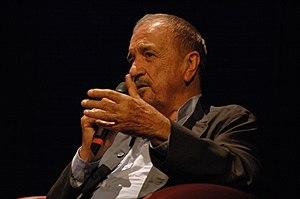
Jean-Claude Carrière à la Bibliothèque Nationale de France pour un cours sur le scénario dans le cadre du festival Paris-Cinéma.
Le roman de Mary Shelley Frankenstein ou le Prométhée moderne, paru en 1818, a très tôt connu le succès. Ceci a amené des artistes et auteurs de toutes domaines à adapter le roman avec plus ou moins de fidélité ou à s'inspirer des personnages de Victor Frankenstein et du monstre qu'il a créé. De très nombreuses pièces de théâtre mais aussi de nombreux films, des bandes dessinées, des dessins animés, des jeux vidéo et des romans attestent de la perpétuation du mythe de Frankenstein dans l'imaginaire collectif.
La Femis ou la FEMIS, également appelée École nationale supérieure des métiers de l'image et du son dans sa forme longue, est un établissement public d'enseignement supérieur français, membre de l'université Paris sciences et lettres.
La bande à Ruquier est une équipe de chroniqueurs qui entourent ou ont entouré Laurent Ruquier dans les diverses émissions qu'il a animées à la radio et à la télévision et dont le noyau dur est composé de Isabelle Alonso, Jean Benguigui, Pierre Bénichou, Michèle Bernier, Jean-Marie Bigard, Steevy Boulay, Christine Bravo, Jean-Pierre Coffe, Caroline Diament, Philippe Geluck, Valérie Mairesse, Isabelle Mergault, Gérard Miller, Isabelle Motrot, Claude Sarraute et Titoff.
Jean-Claude Carrière, né le 17 septembre 1931 à Colombières-sur-Orb, dans l'Hérault, est un écrivain, scénariste, parolier et metteur en scène français, également acteur à l'occasion. Lui-même se définit comme un « conteur ». Se partageant entre le cinéma, le théâtre et la littérature, travaillant souvent sur des adaptations, tant pour le théâtre que pour le cinéma ou la télévision, il rencontre très fréquemment un succès critique et public.
L’École normale supérieure de Lyon est une grande école scientifique et littéraire française, l'une des quatre écoles normales supérieures. Elle forme à l'enseignement et à la recherche dans le domaine des sciences fondamentales et expérimentales ainsi que dans celui des lettres et sciences humaines. Originellement créée pour former exclusivement ses élèves-fonctionnaires ou normaliens, recrutés sur concours, l'ENS forme aujourd'hui également des étudiants-normaliens non rémunérés, des auditeurs et des étudiants étrangers. L'École accueille environ 2 200 étudiants, 1 000 chercheurs, et un nombre important de laboratoires et de centres de recherches, répartis en dix départements. Référence dans l'enseignement supérieur français, elle est un centre de recherche important, et l'un des centres essentiels de formation des chercheurs français depuis le XIXᵉ siècle, notamment, par son histoire, dans les domaines de la pédagogie et de l'éducation.